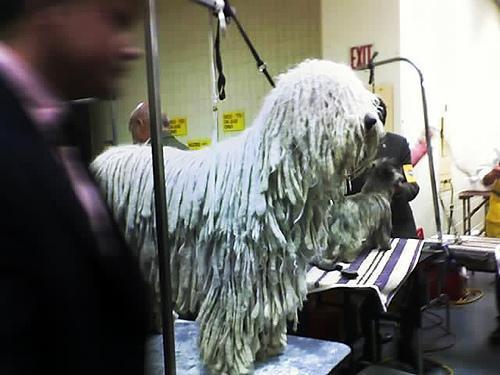
komondor